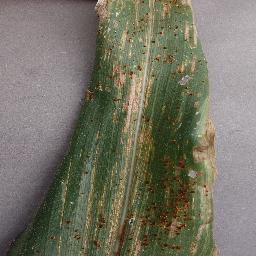
Label: Corn_(Maize)___Gray_Leaf_Spot_(Cercospora)